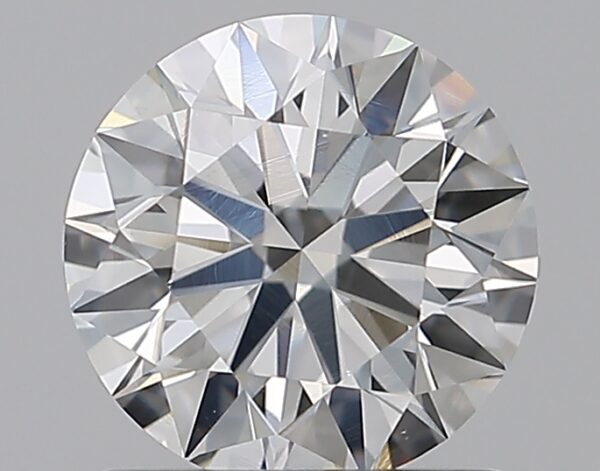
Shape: round
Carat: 1.01
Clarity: VS2
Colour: G
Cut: EX
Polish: EX
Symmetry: EX
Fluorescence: N
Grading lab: GIA
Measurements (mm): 6.42 x 6.44 x 3.95